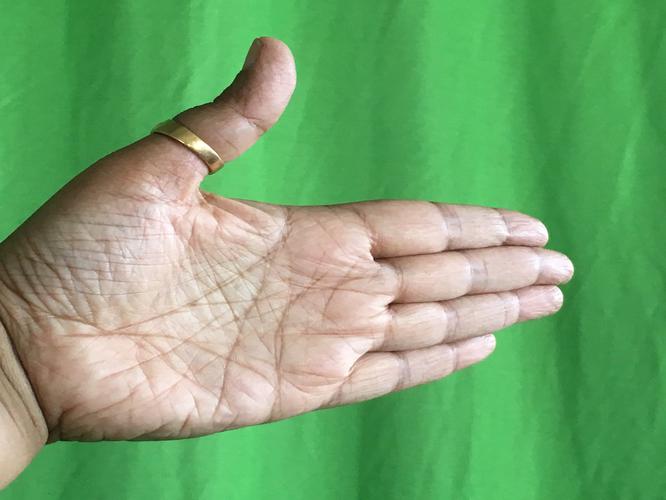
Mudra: Ardhachandran
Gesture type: single_hand